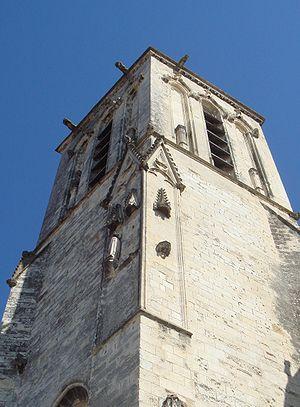
L’église Saint-Sauveur est une église de style Louis XIII reconstruite à la fin du XVIIᵉ siècle sur une église primitive du XIIᵉ siècle dans la ville de La Rochelle. Située quai Maubec, en retrait et à proximité du Vieux-Port, elle est placée sous l'invocation du saint Sauveur.